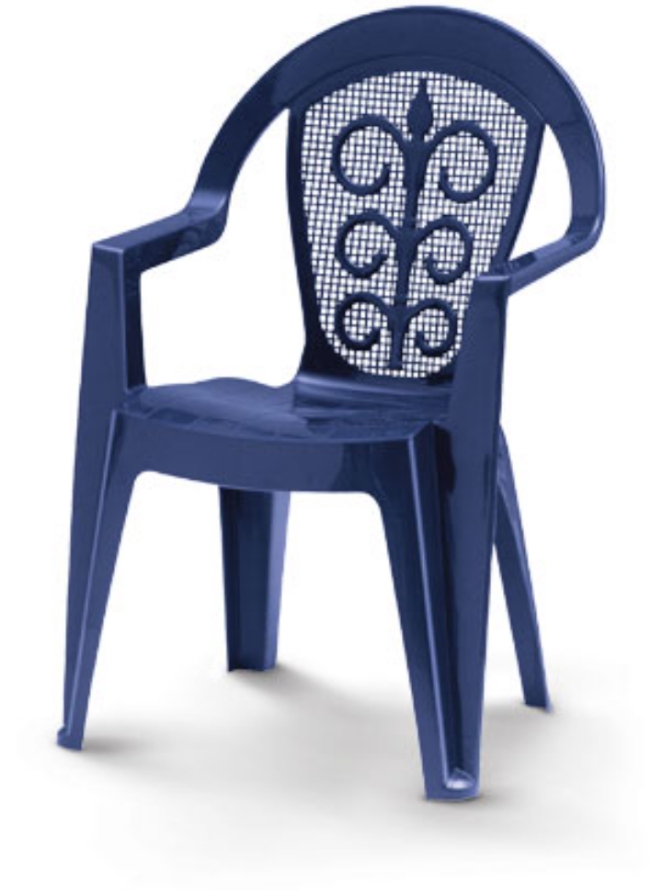
Nataal bii maa ngi ciy janook "chaise" bu nu liggéeye niki lu xaw a baxa. Moom toogukaay bii. Mel na ne yit ëe toogukaay la bu nu ràbbale ba fatt. Moom laay janool ci nataal bii ma janool.